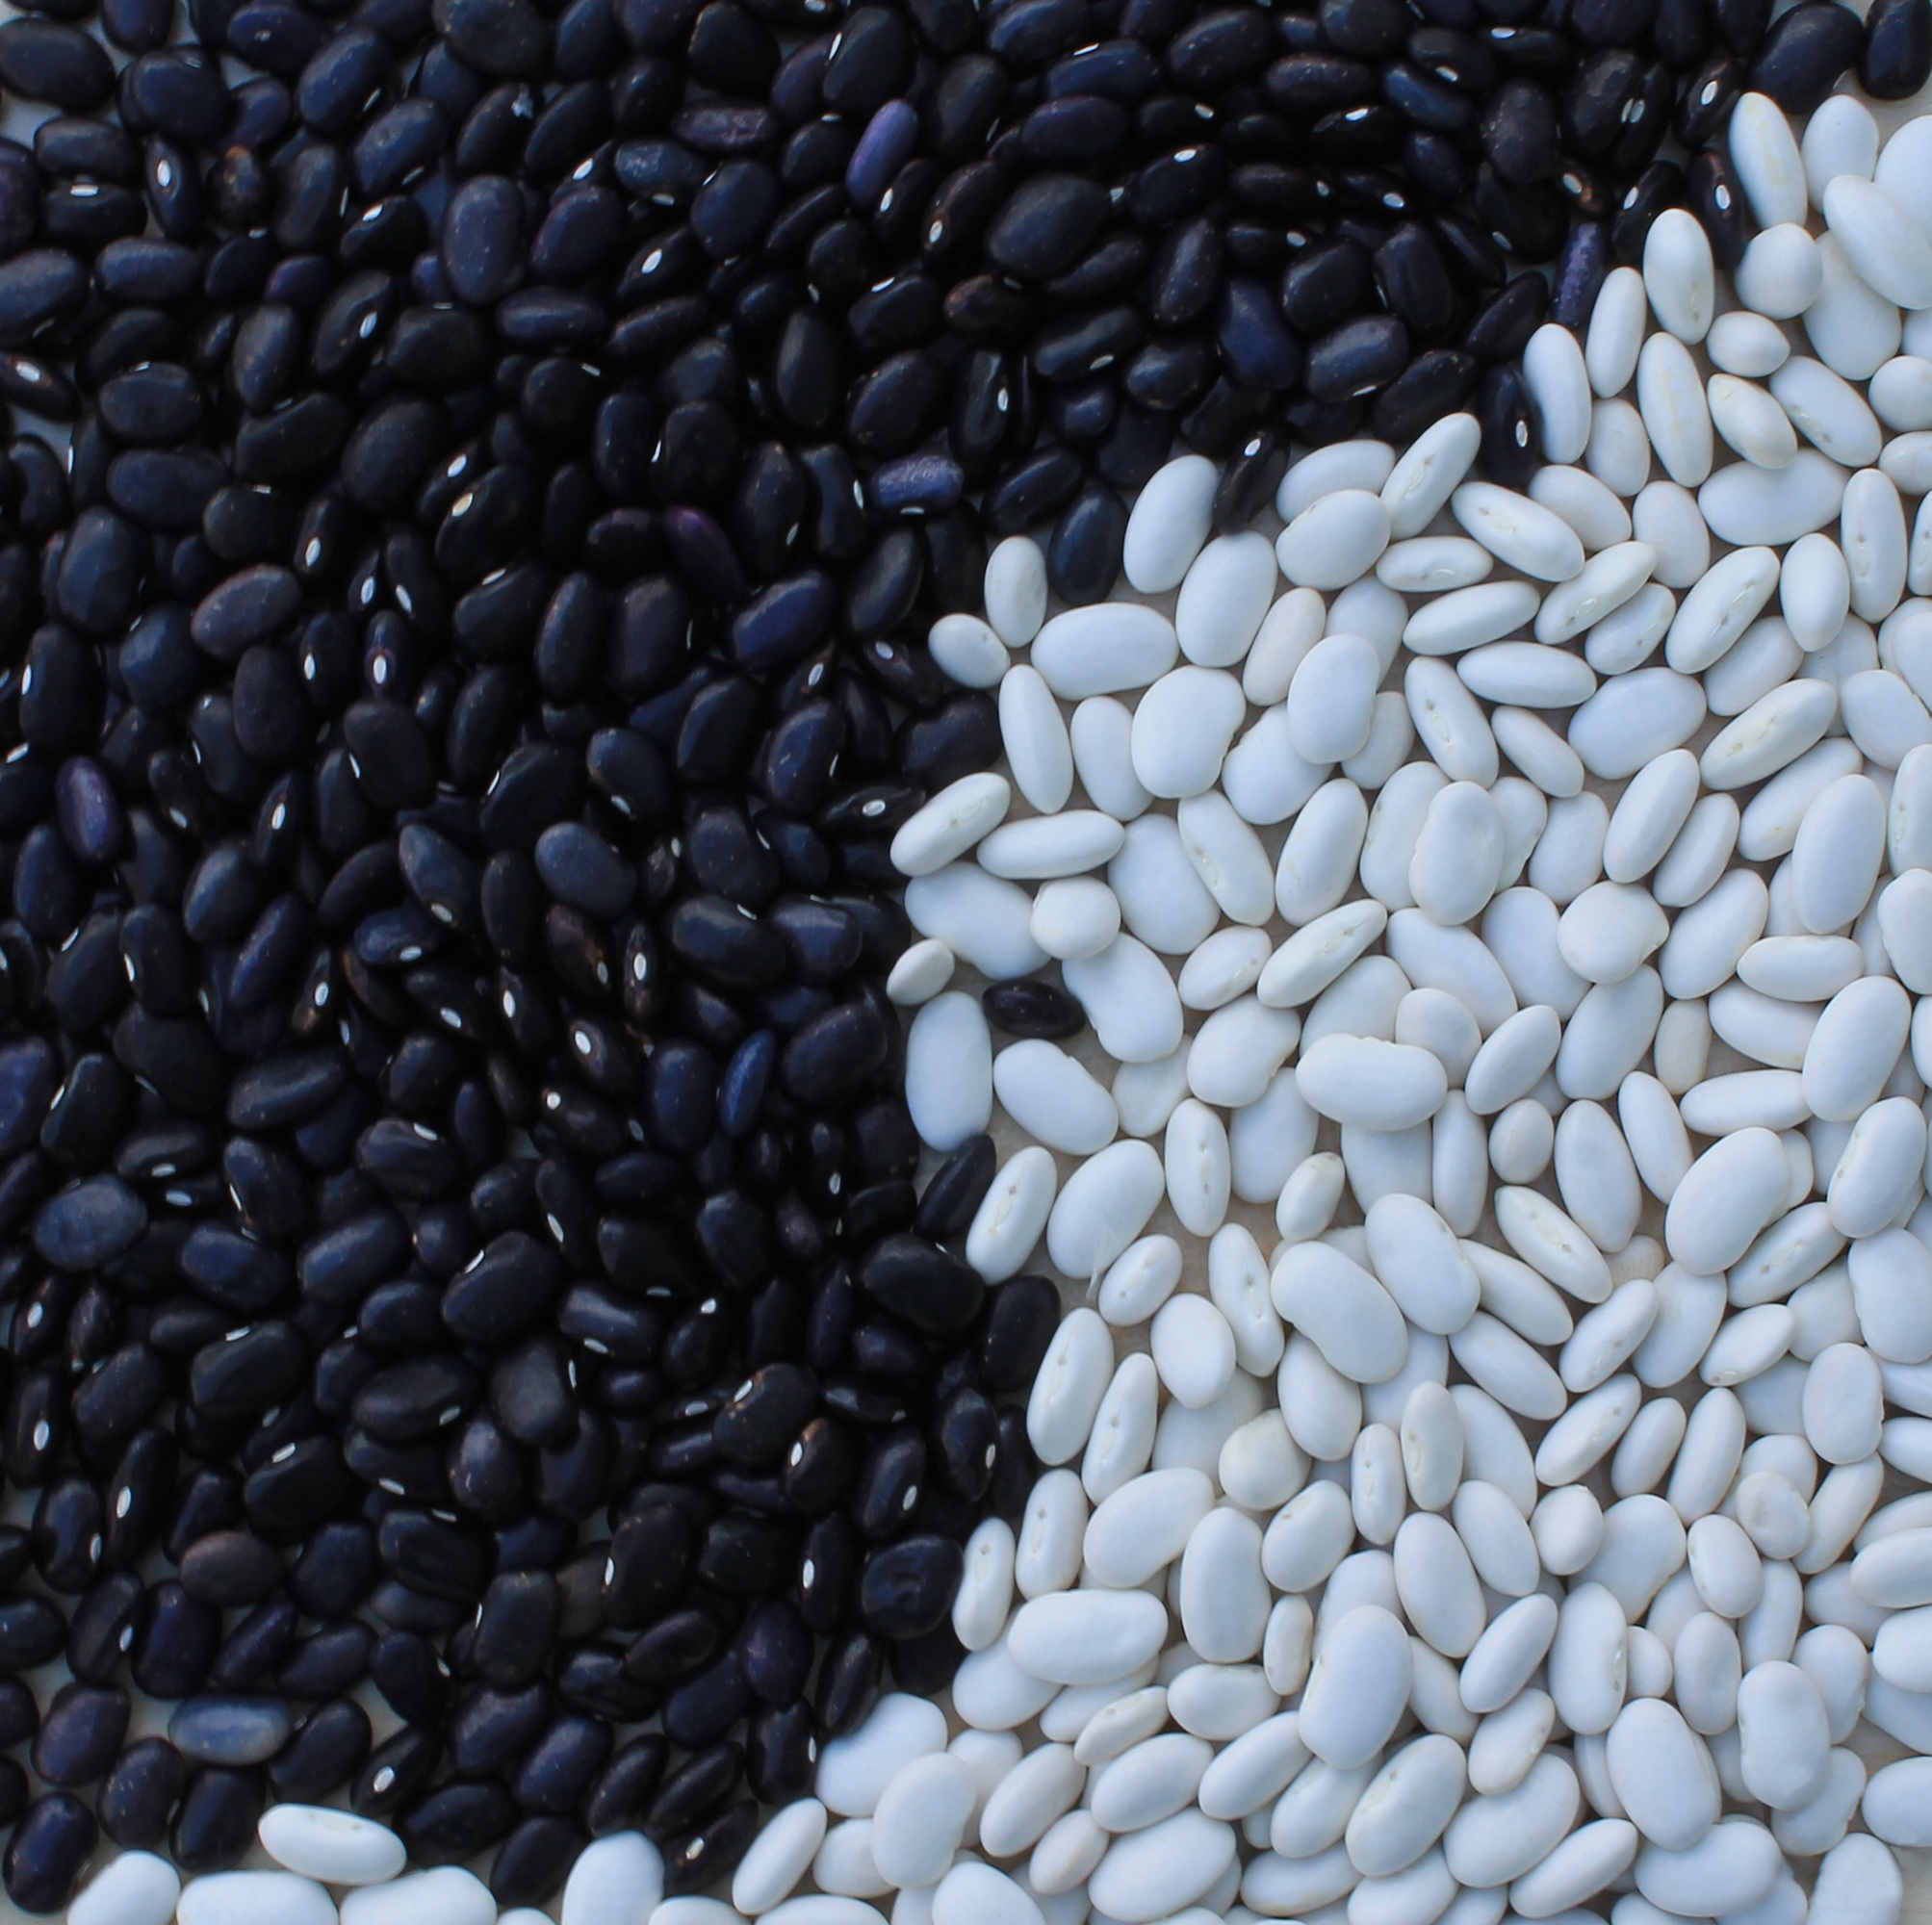
nature, white, texture, rustic, food, cooking, produce, vegetable, crop, color, natural, pebble, kitchen, black, blank, background, gravel, beans, diet, backdrop, organic, flooring, sunflower seed